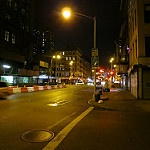
Scene: Outdoor